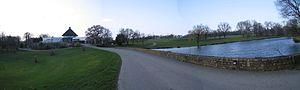
Panorama de l'entrée du Golf de Savenay, France
Savenay est une commune de l'Ouest de la France, située dans le département de la Loire-Atlantique, en région Pays de la Loire. La commune fait partie de la Bretagne historique, dans le pays historique du Pays nantais.